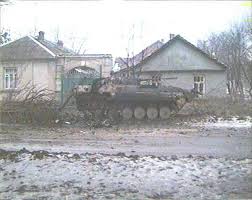
Label: BMP-2